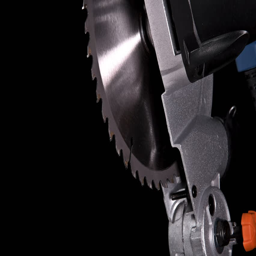
the worker cuts a wooden block on the machine